Ayo Makun

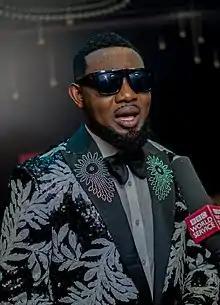
AY at 2020 AMVCA

Ayodeji Richard Makun (born 19 August 1971), professionally known as A.Y, is a Nigerian actor, comedian, radio and television presenter and film director. He is the host of the A.Y live shows and A.Y comedy skits. His debut movie, "30 Days in Atlanta" was produced by him and directed by Robert O. Peters. In addition, Makun was appointed a U.N Peace Ambassador in 2009 and is the CEO of Corporate World Entertainment, Nigeria.